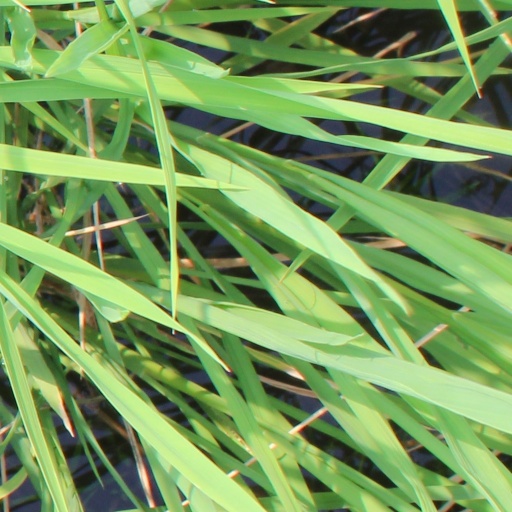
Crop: rice